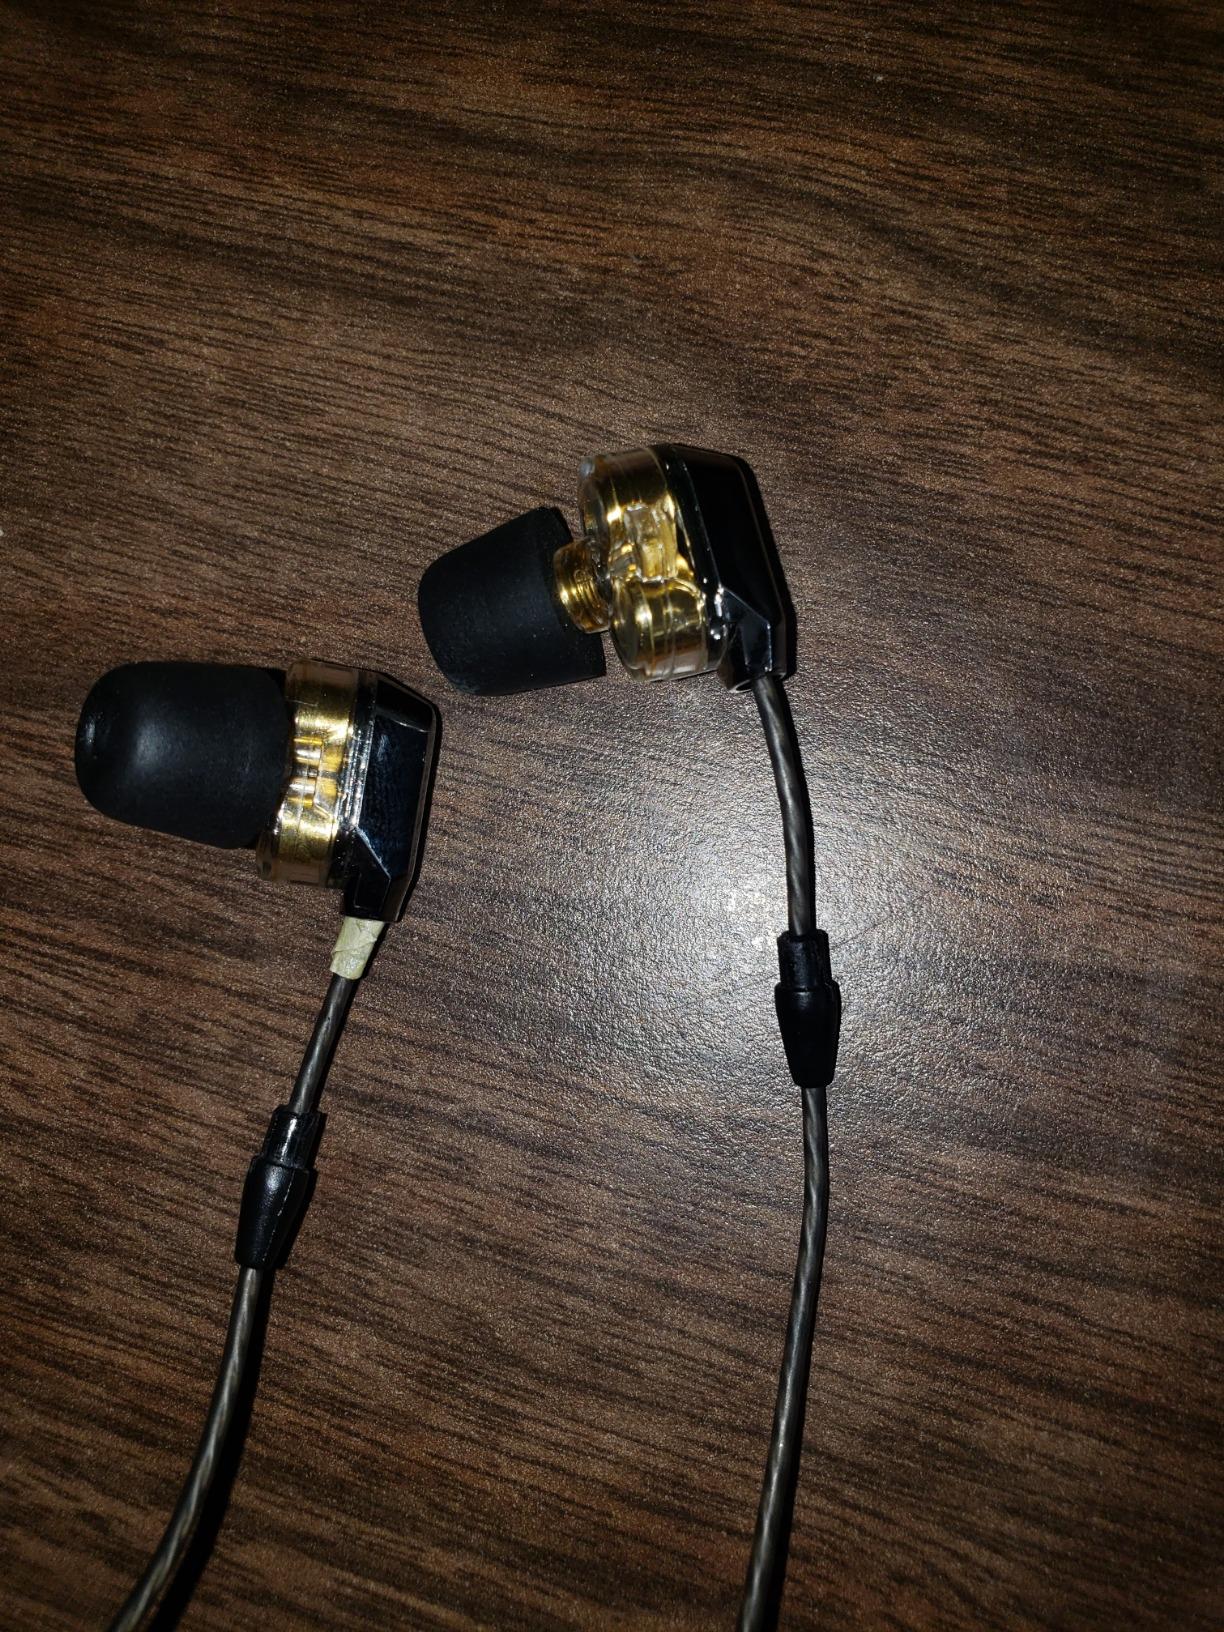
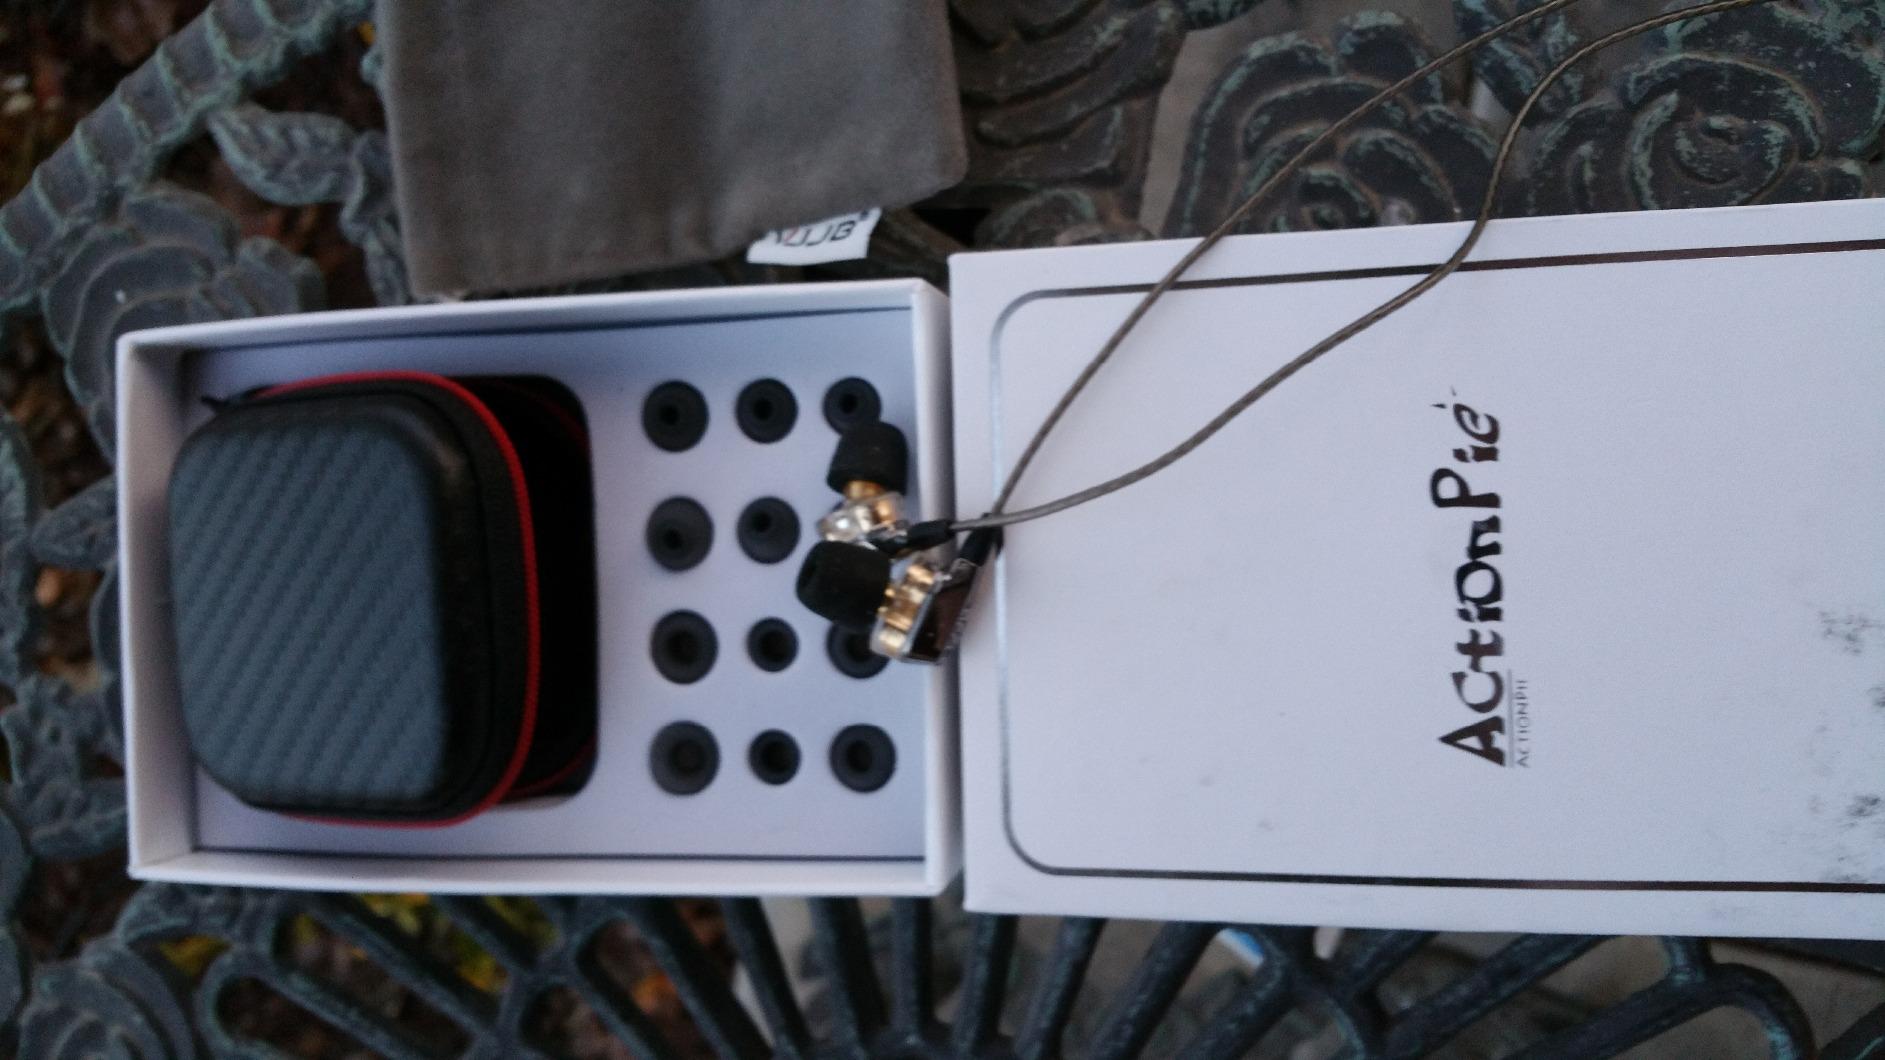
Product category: headphones
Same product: yes